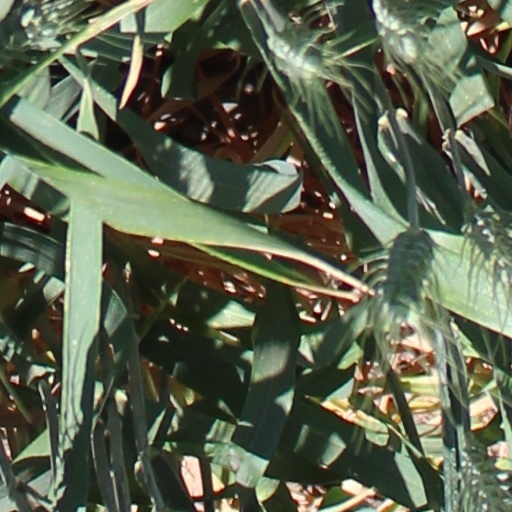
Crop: wheat